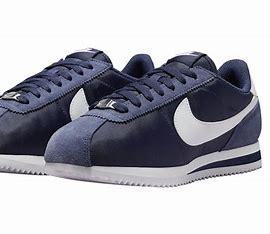
Brand: Nike
Model: Cortez